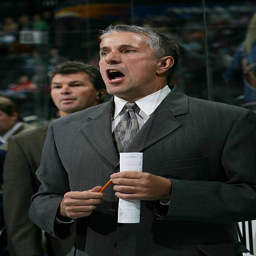
ice hockey coach shouts instructions against sports team .